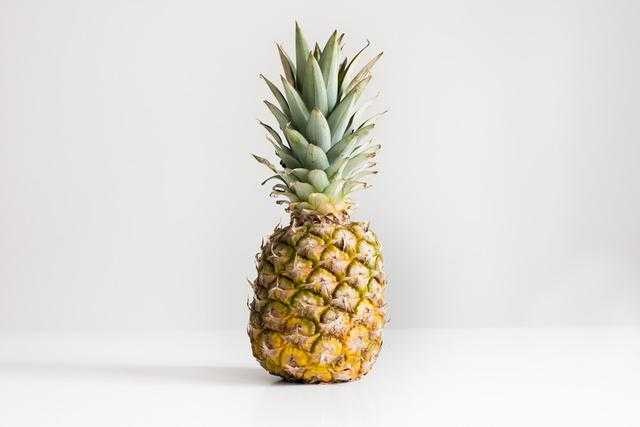
Label: Pineapple